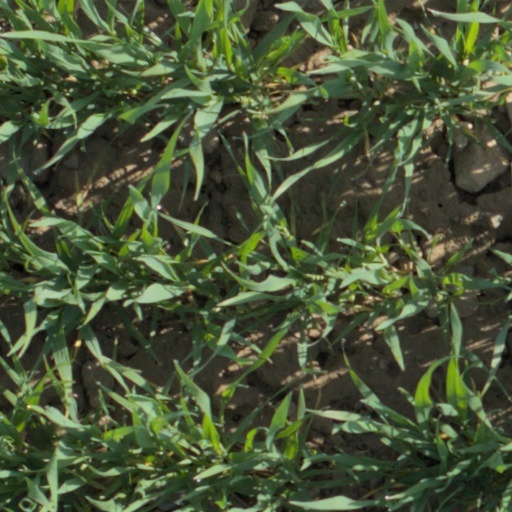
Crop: wheat